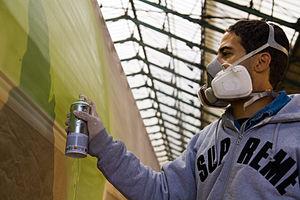
Jonone peignant un Thalys pour le lancement de la ligne reliant Amsterdam et Cologne
John Andrew Perello, dit JonOne, Jonone ou Jon156, est un graffeur et artiste peintre américain, né en 1963 à New York. Fondateur du 156 All Starz, il s'est installé à Paris vers la fin des années 1980. Depuis 2017, il vit à Roubaix.